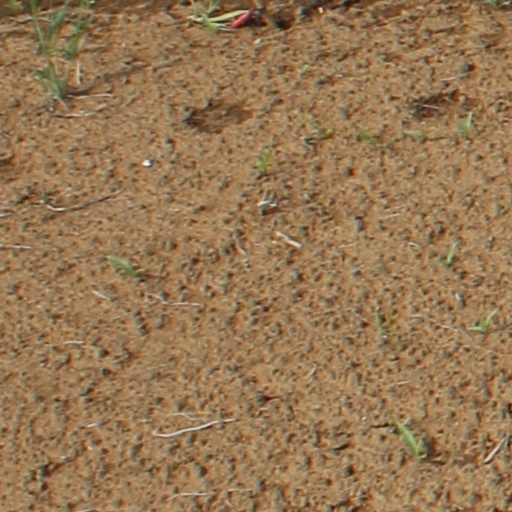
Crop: wheat